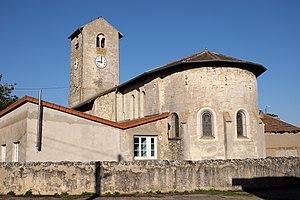
Abside romane de l'église Saint-Rémy de Puxe à Lalœuf en Meurthe-et-Moselle. This building is indexed in the Base Mérimée, a database of architectural heritage maintained by the French Ministry of Culture,
Cet article recense les monuments historiques du département de Meurthe-et-Moselle, en France.
Lalœuf est une commune française située dans le département de Meurthe-et-Moselle en région Grand Est.